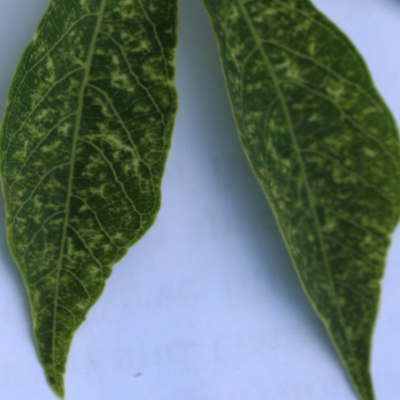
Crop: Cassava
Condition: green mite